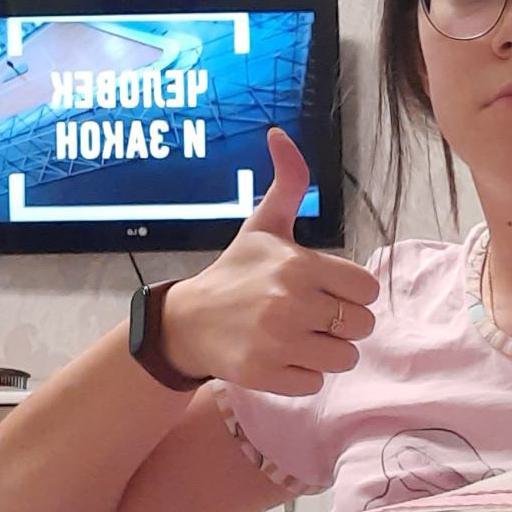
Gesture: like